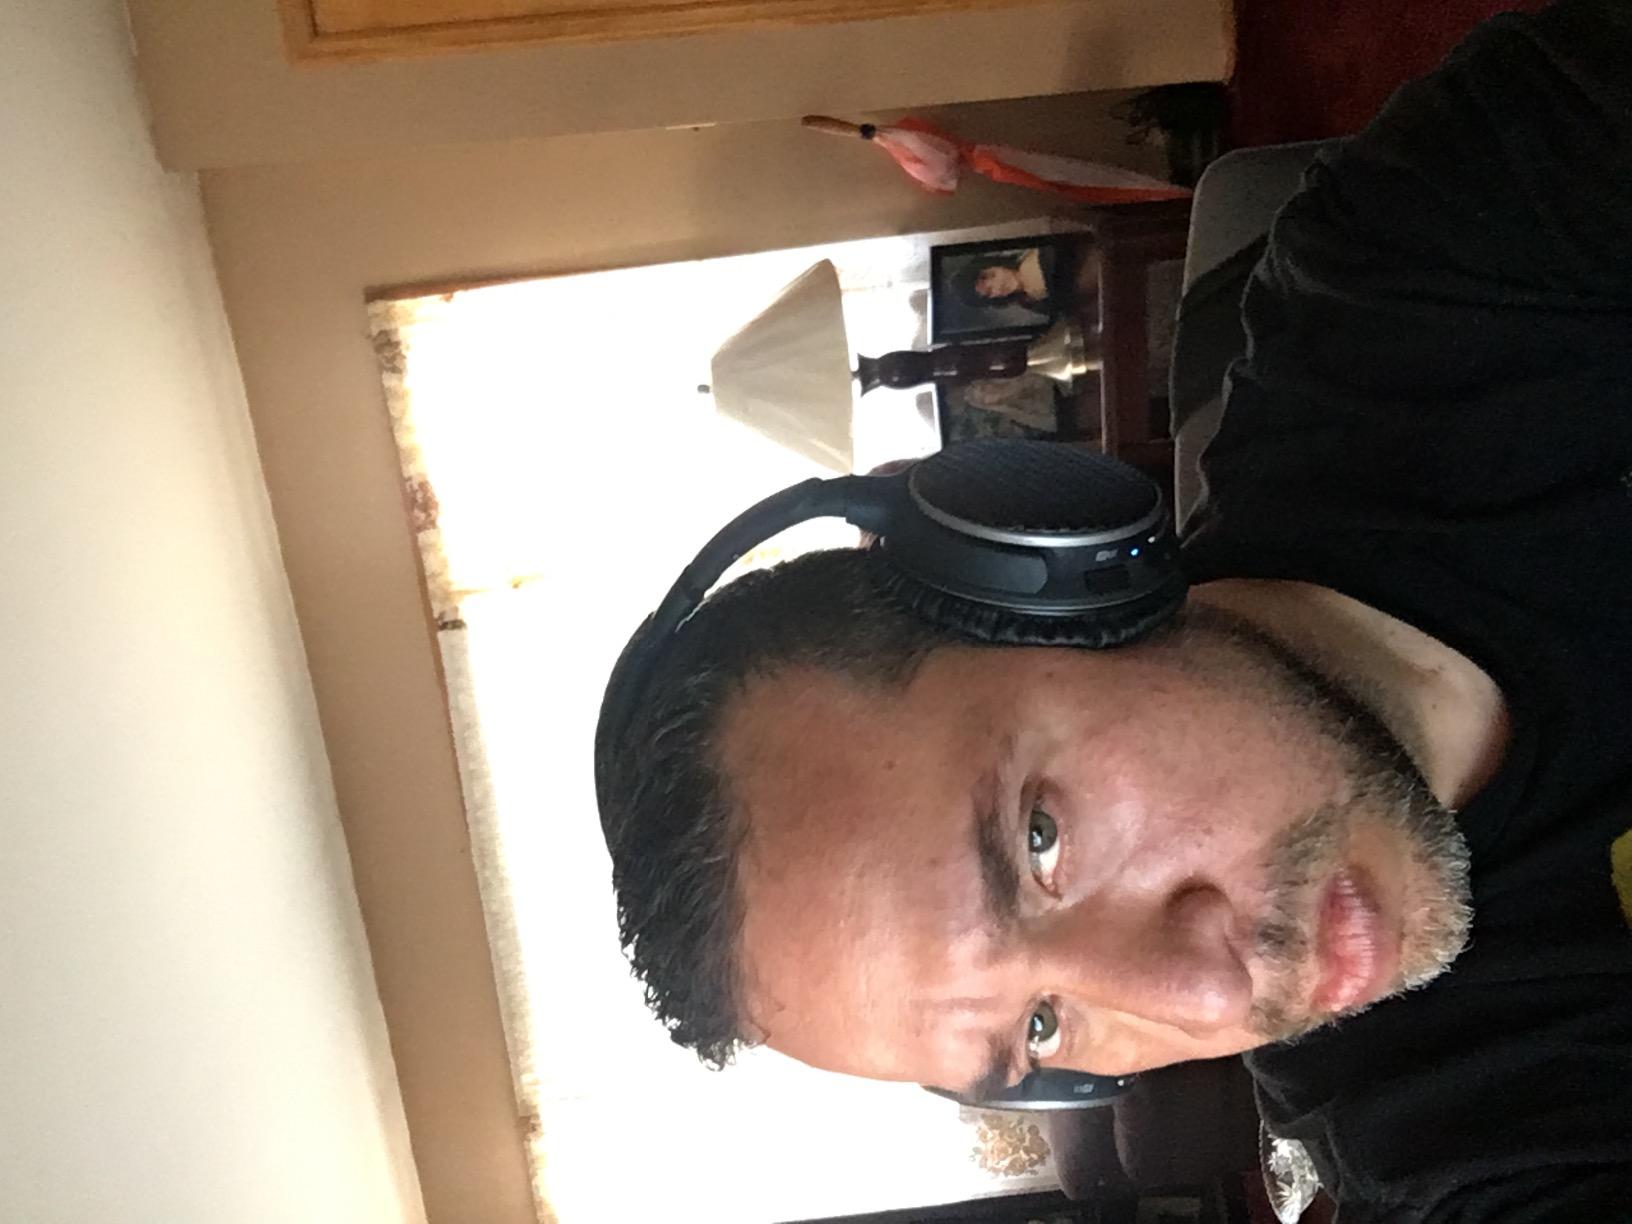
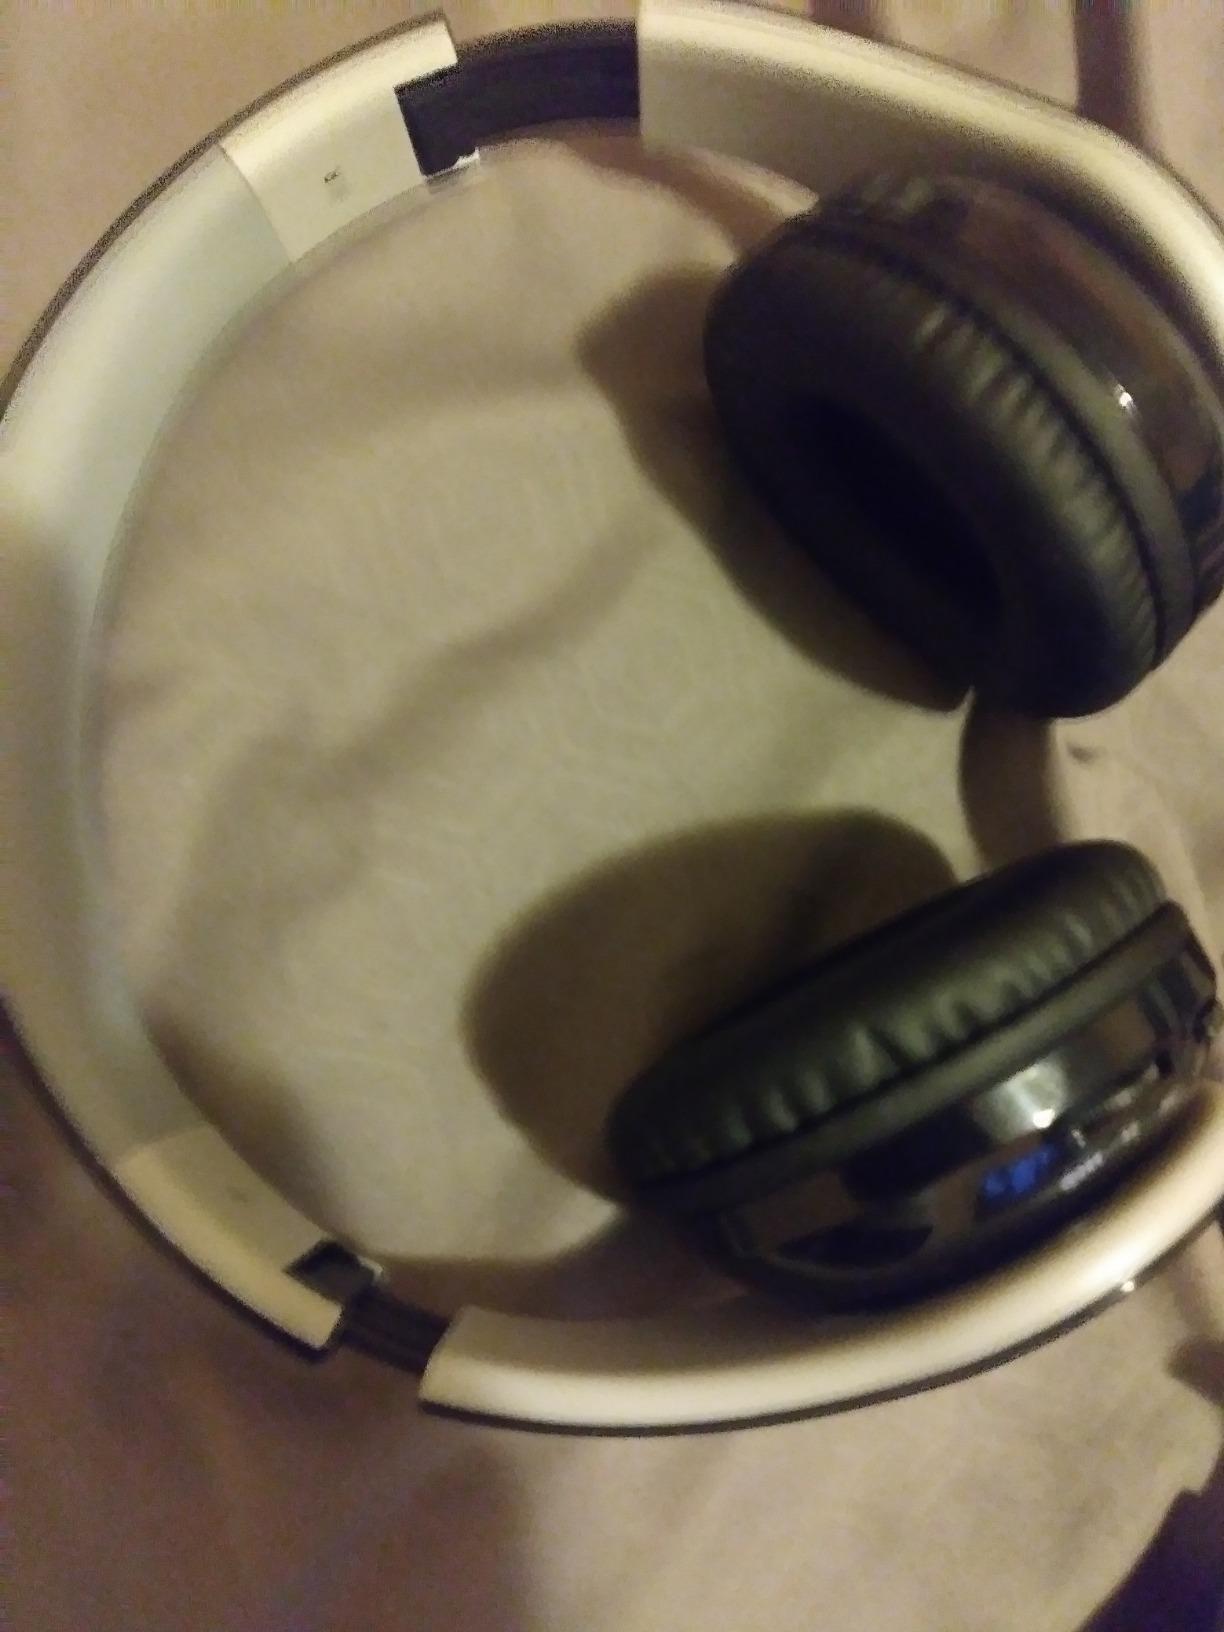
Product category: headphones
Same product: no